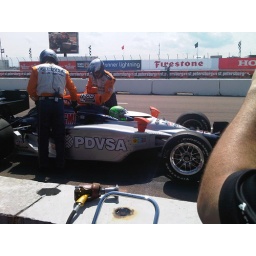
#8 car back in pits, gear box problem